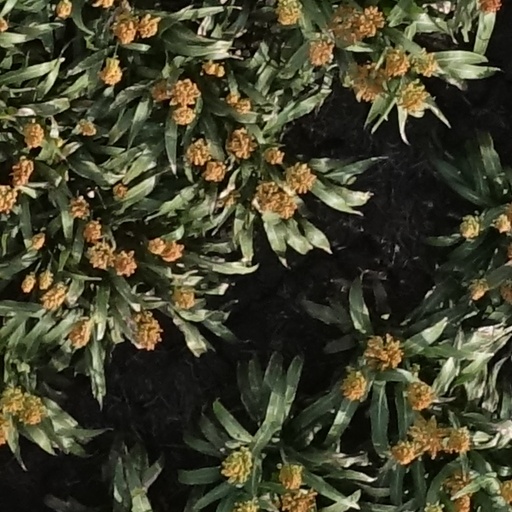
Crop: sorghum